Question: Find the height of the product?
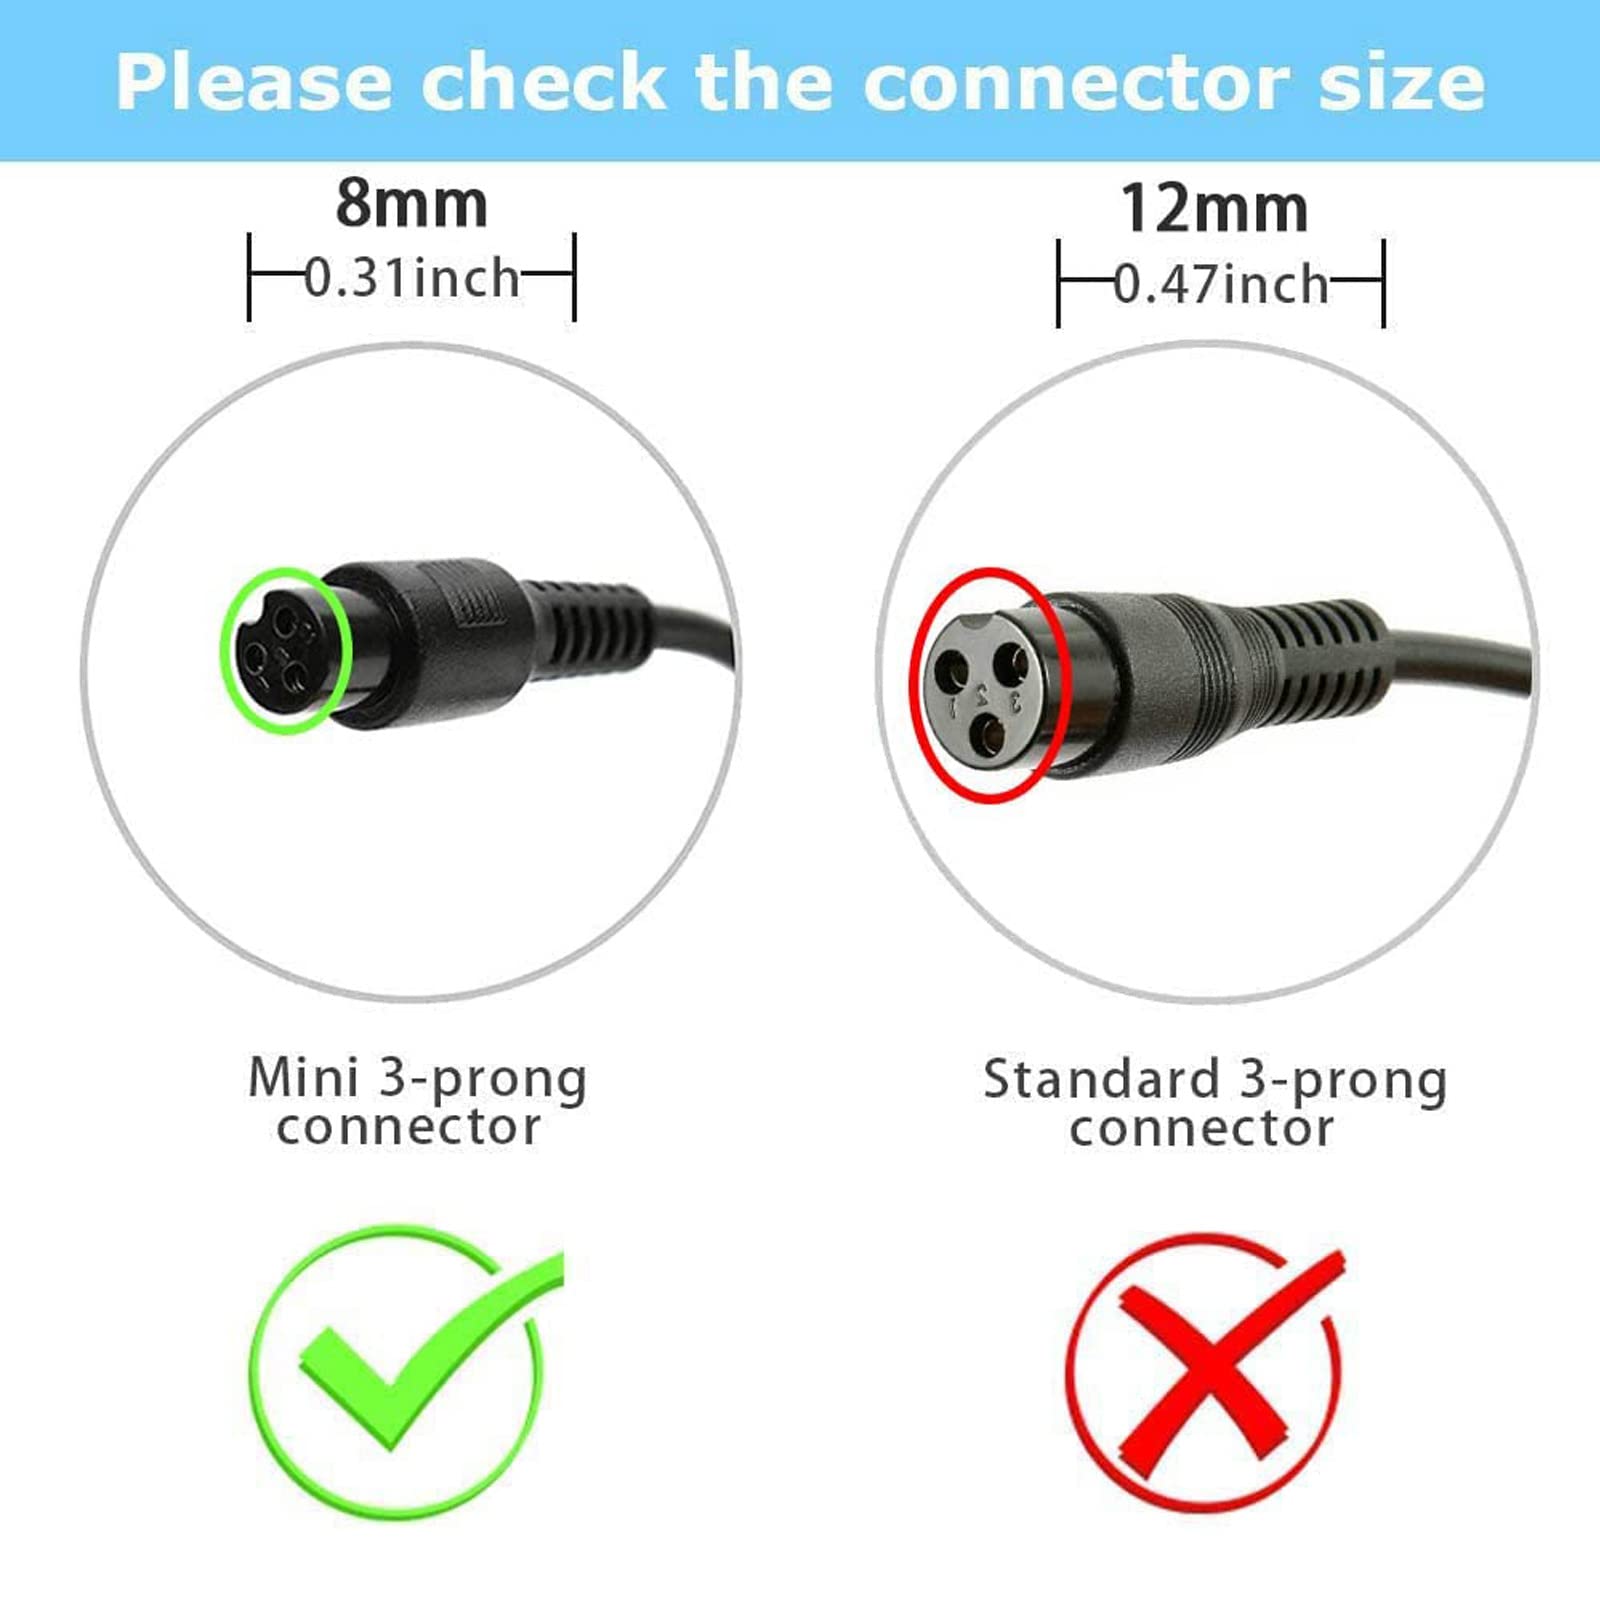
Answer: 0.47 inch